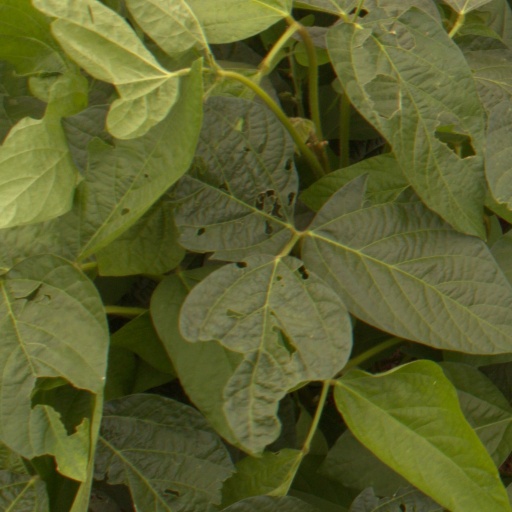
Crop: soybean